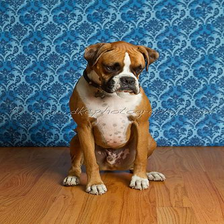
Species: dog
Breed: boxer